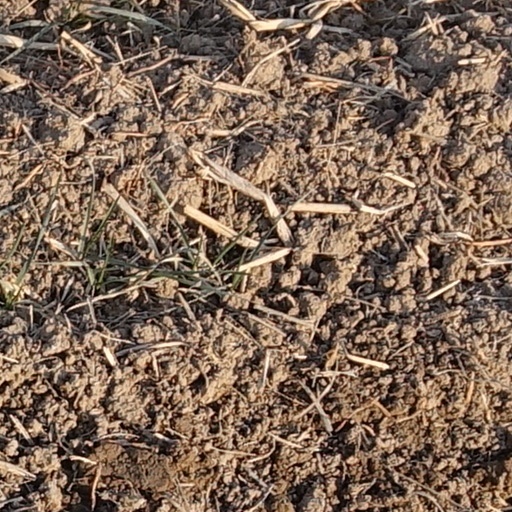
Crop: wheat